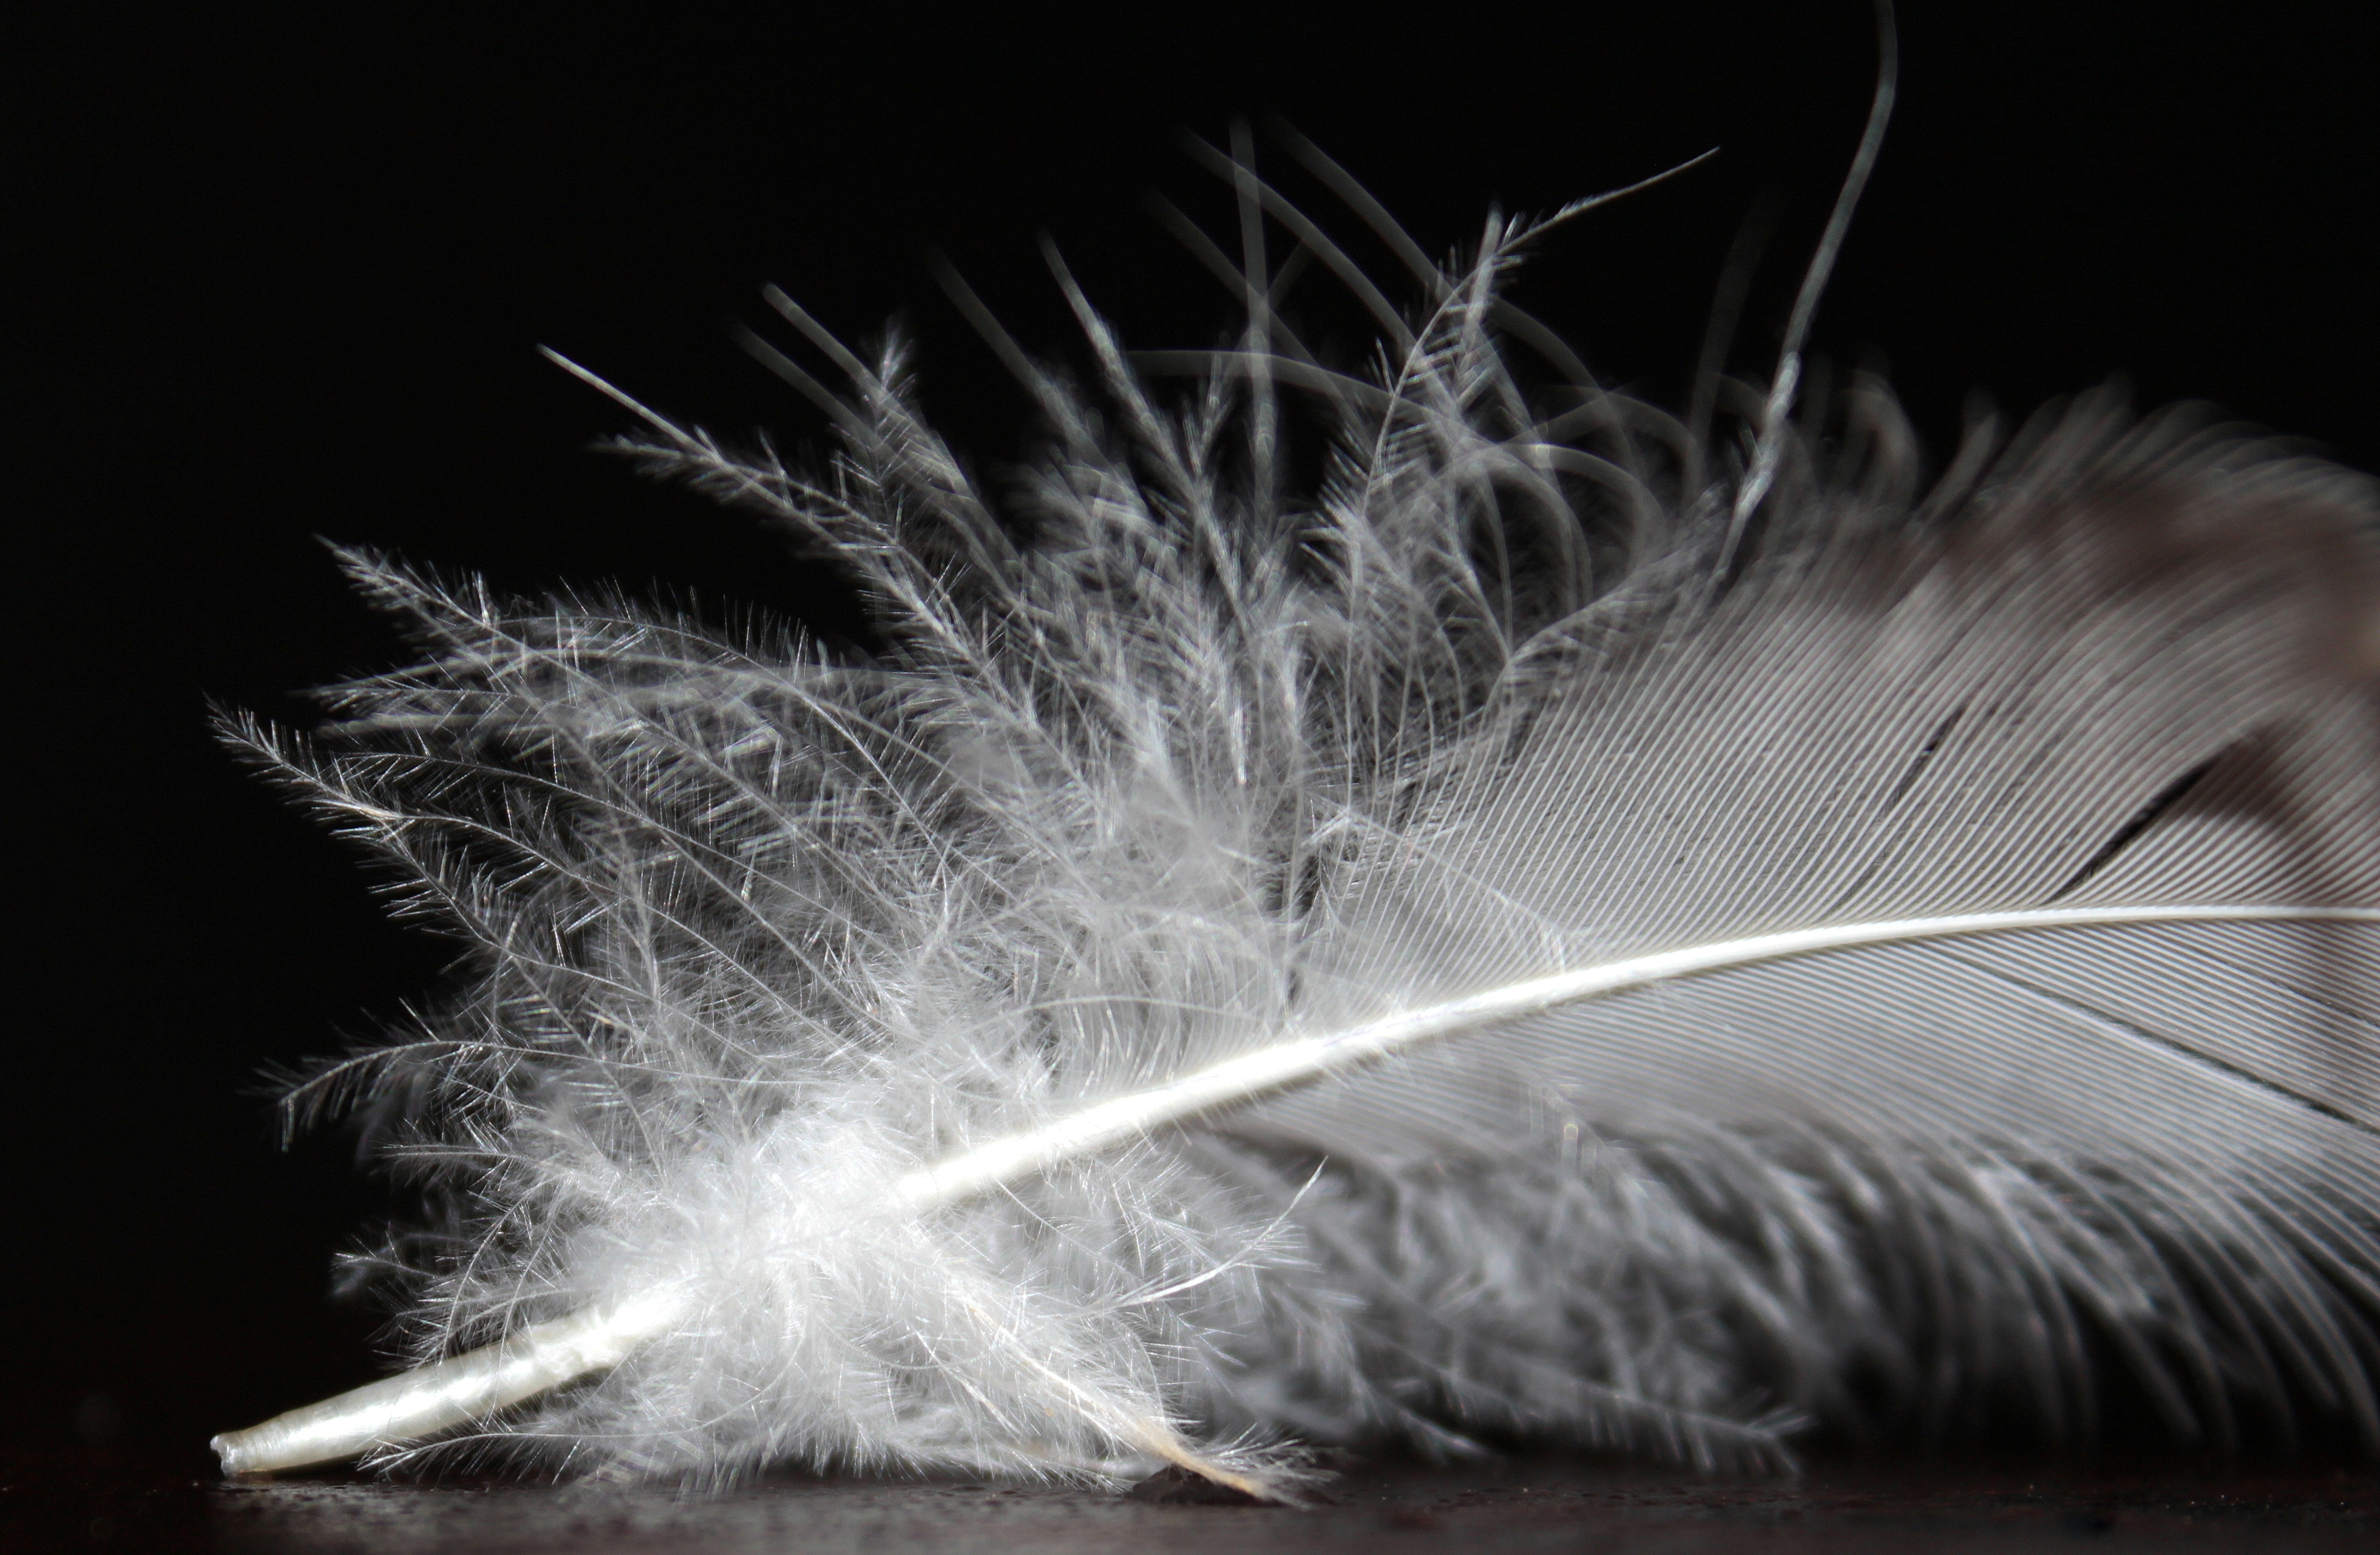
bird, wing, black and white, white, spring, fluffy, darkness, black, monochrome, feather, material, close up, vertebrate, soft, filigree, macro photography, bird feather, monochrome photography, fluffity, feather fluff, fashion accessory